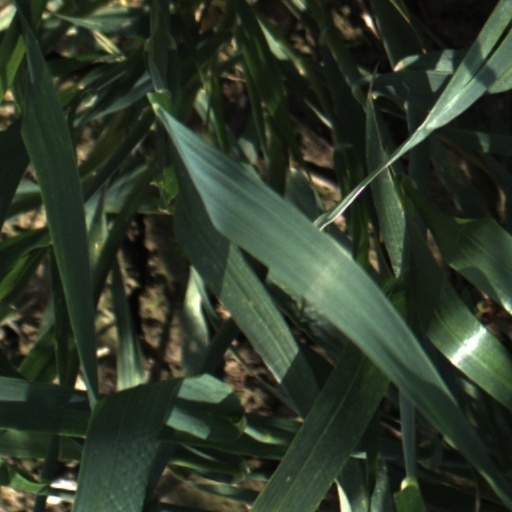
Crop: wheat